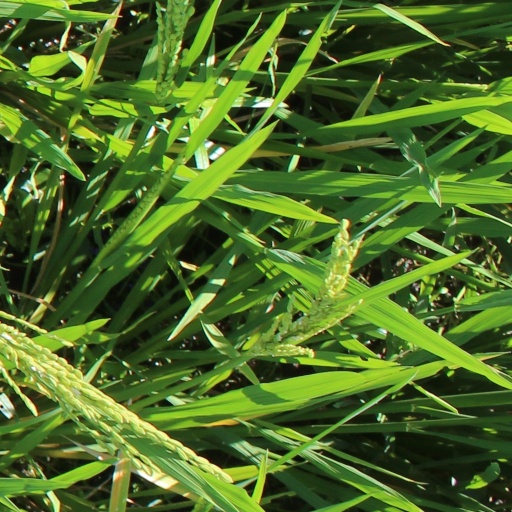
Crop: rice